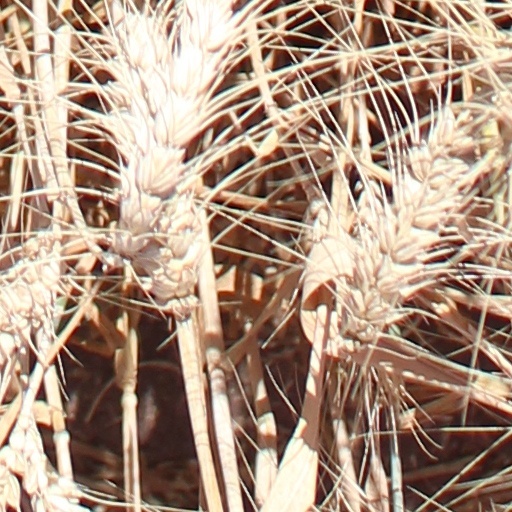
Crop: wheat